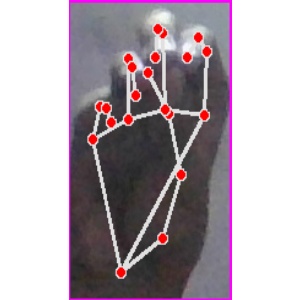
अक्षर: ङ